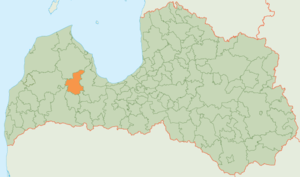
Kandava est un novads de Lettonie, situé dans la région de Kurzeme. En 2009, sa population est de 10 057 habitants.